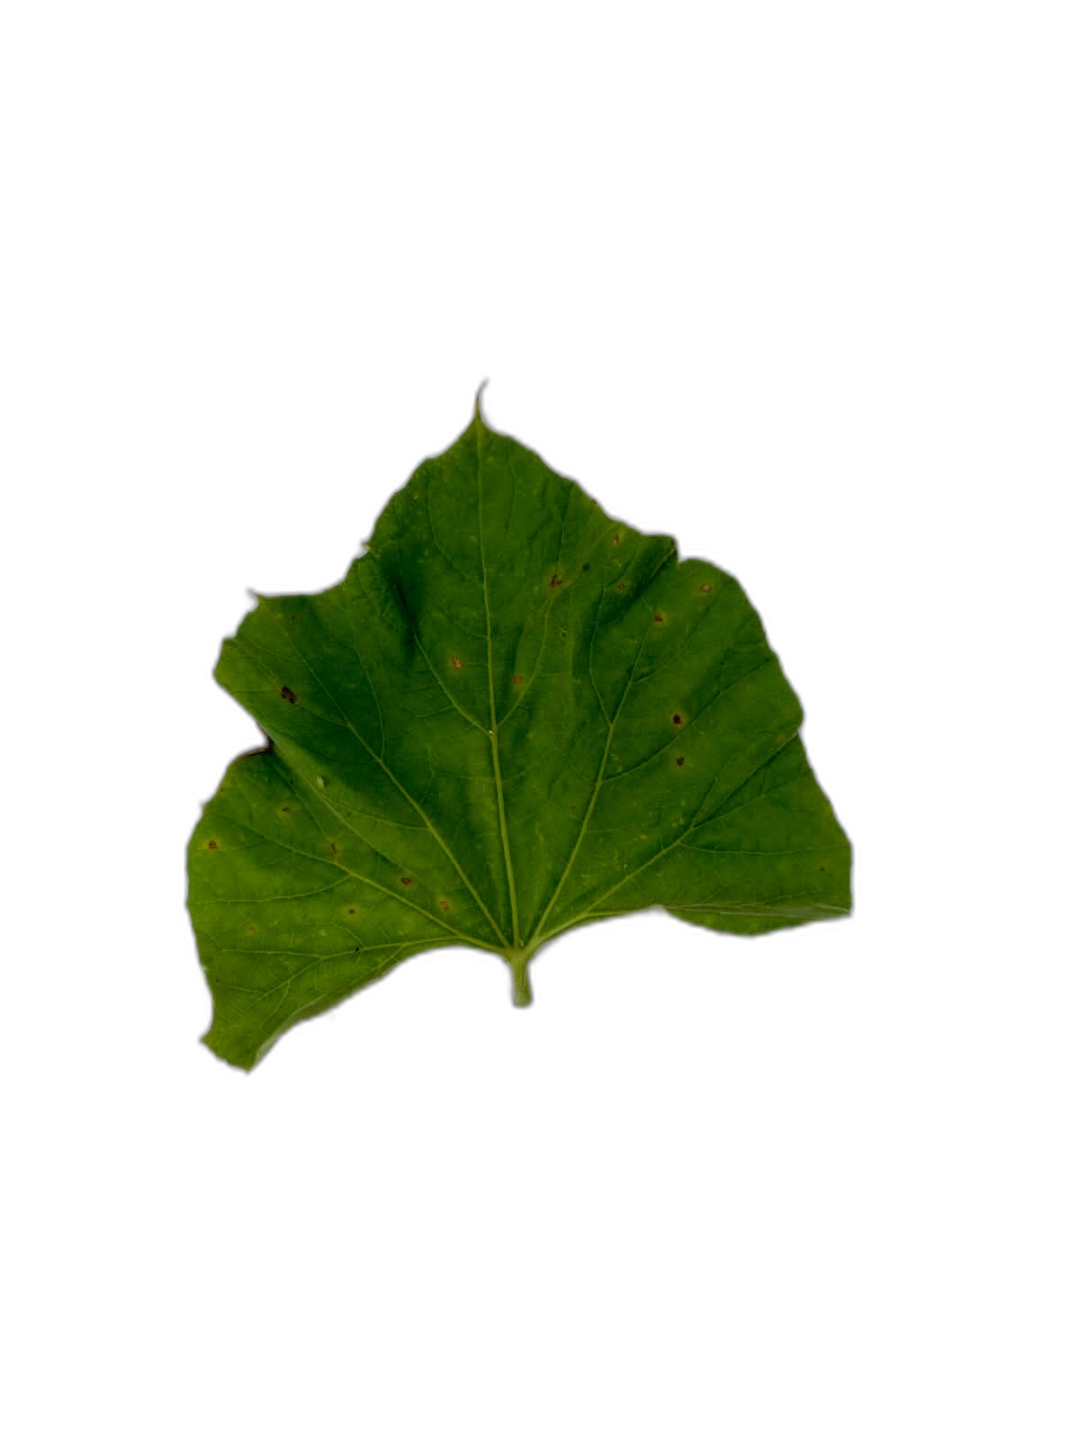
Crop: Bottle Gourd
Label: Alternaria_Leaf_Blight